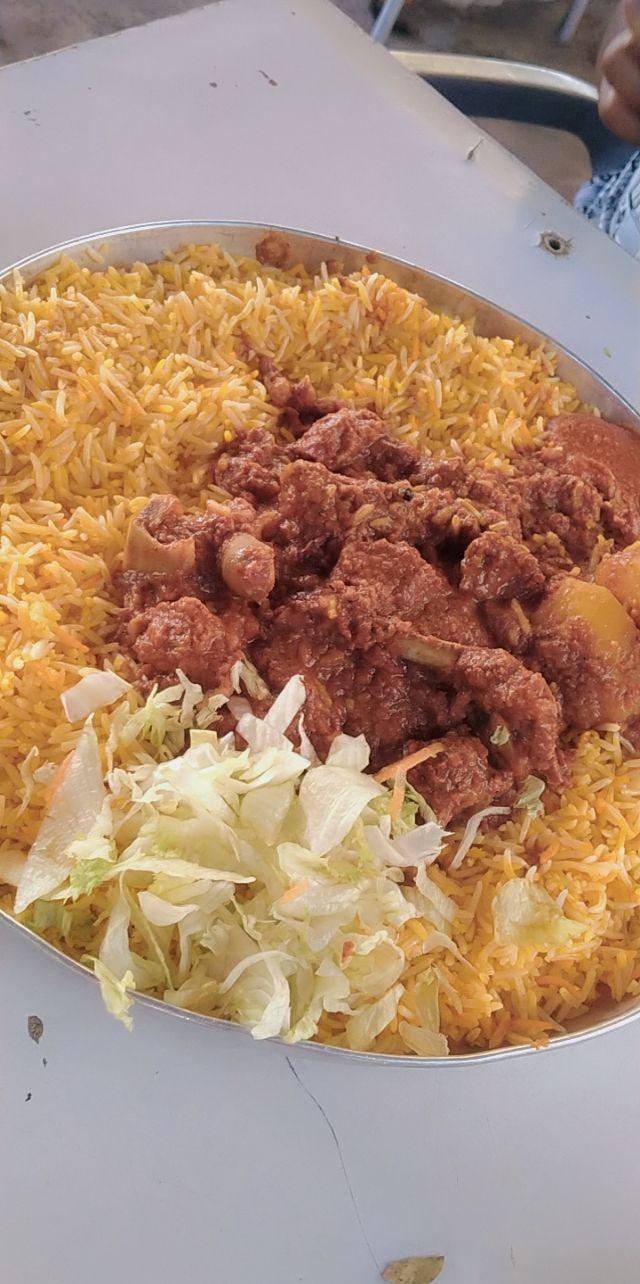
Chakula kimewekwa kwenye chombo maalum cha kuwagawia watu chakula. Mchele wenye rangi ya njano, kabechi nyeupe na kuku waliopikwa na viazi, vimo katika chombo hicho.